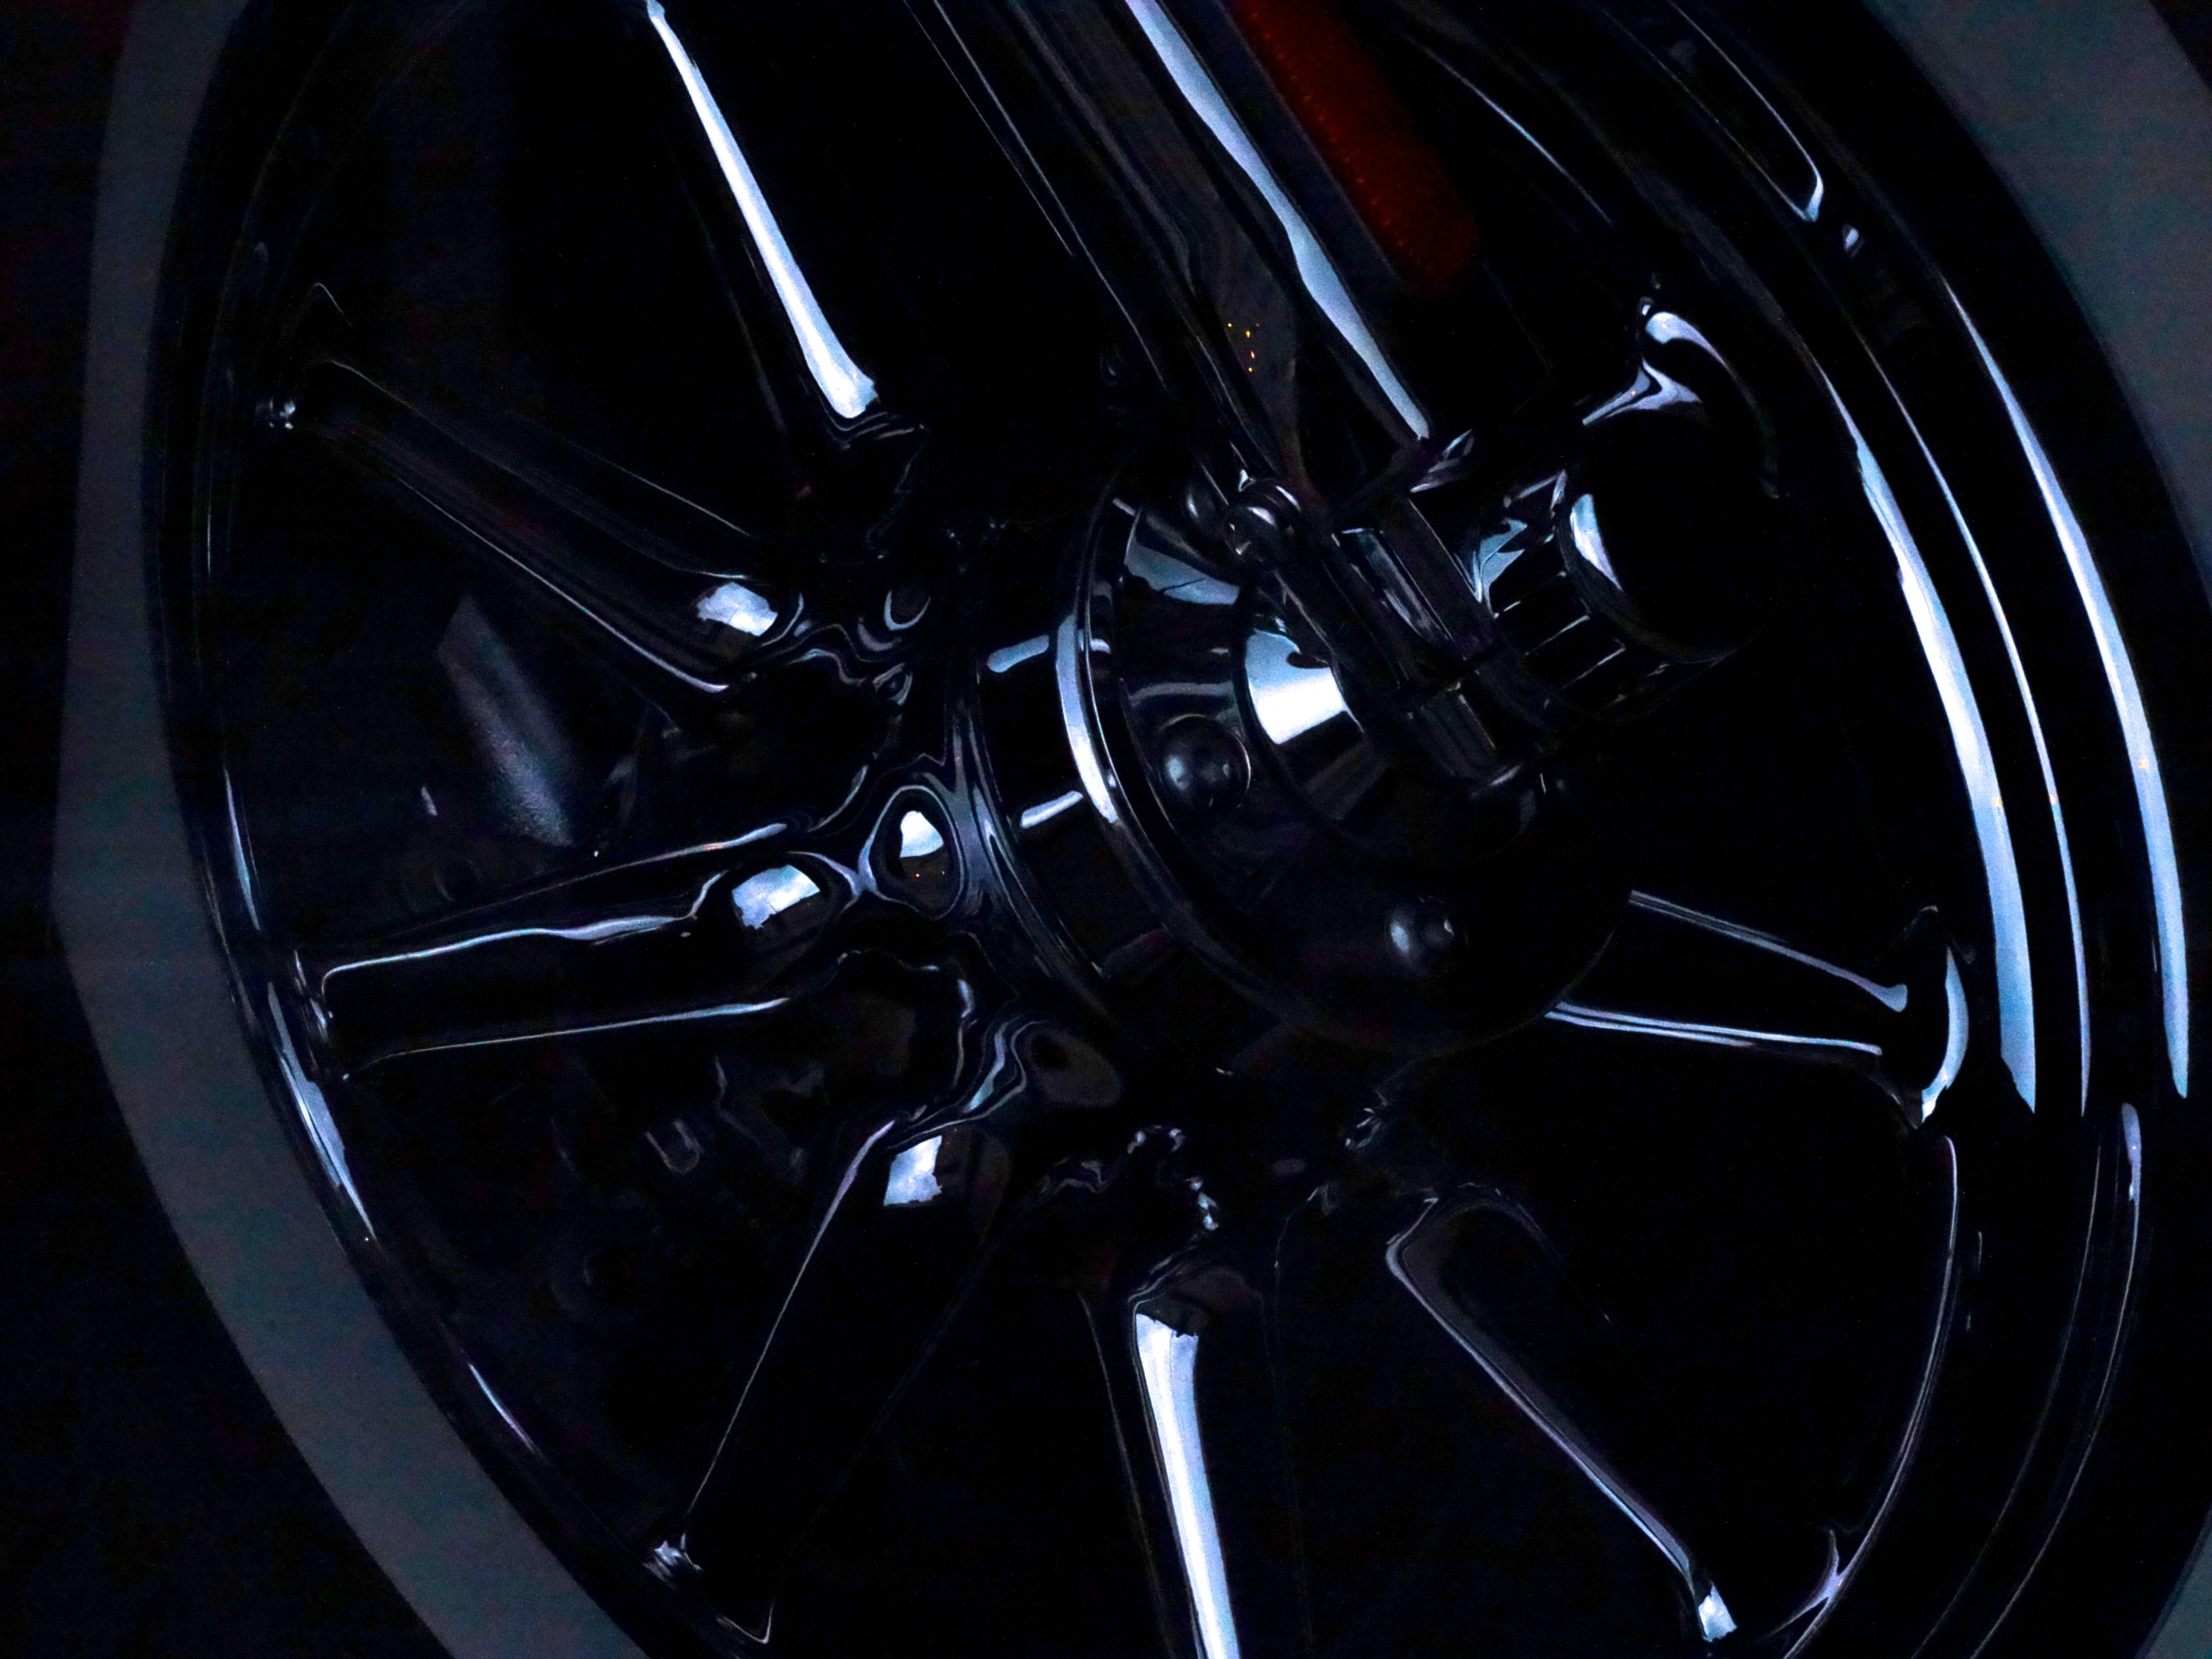
car, wheel, vehicle, spoke, black, tire, sports car, supercar, chrome, rim, shiny, motorcycles, harley davidson, auto part, front wheel, automotive design, automotive tire